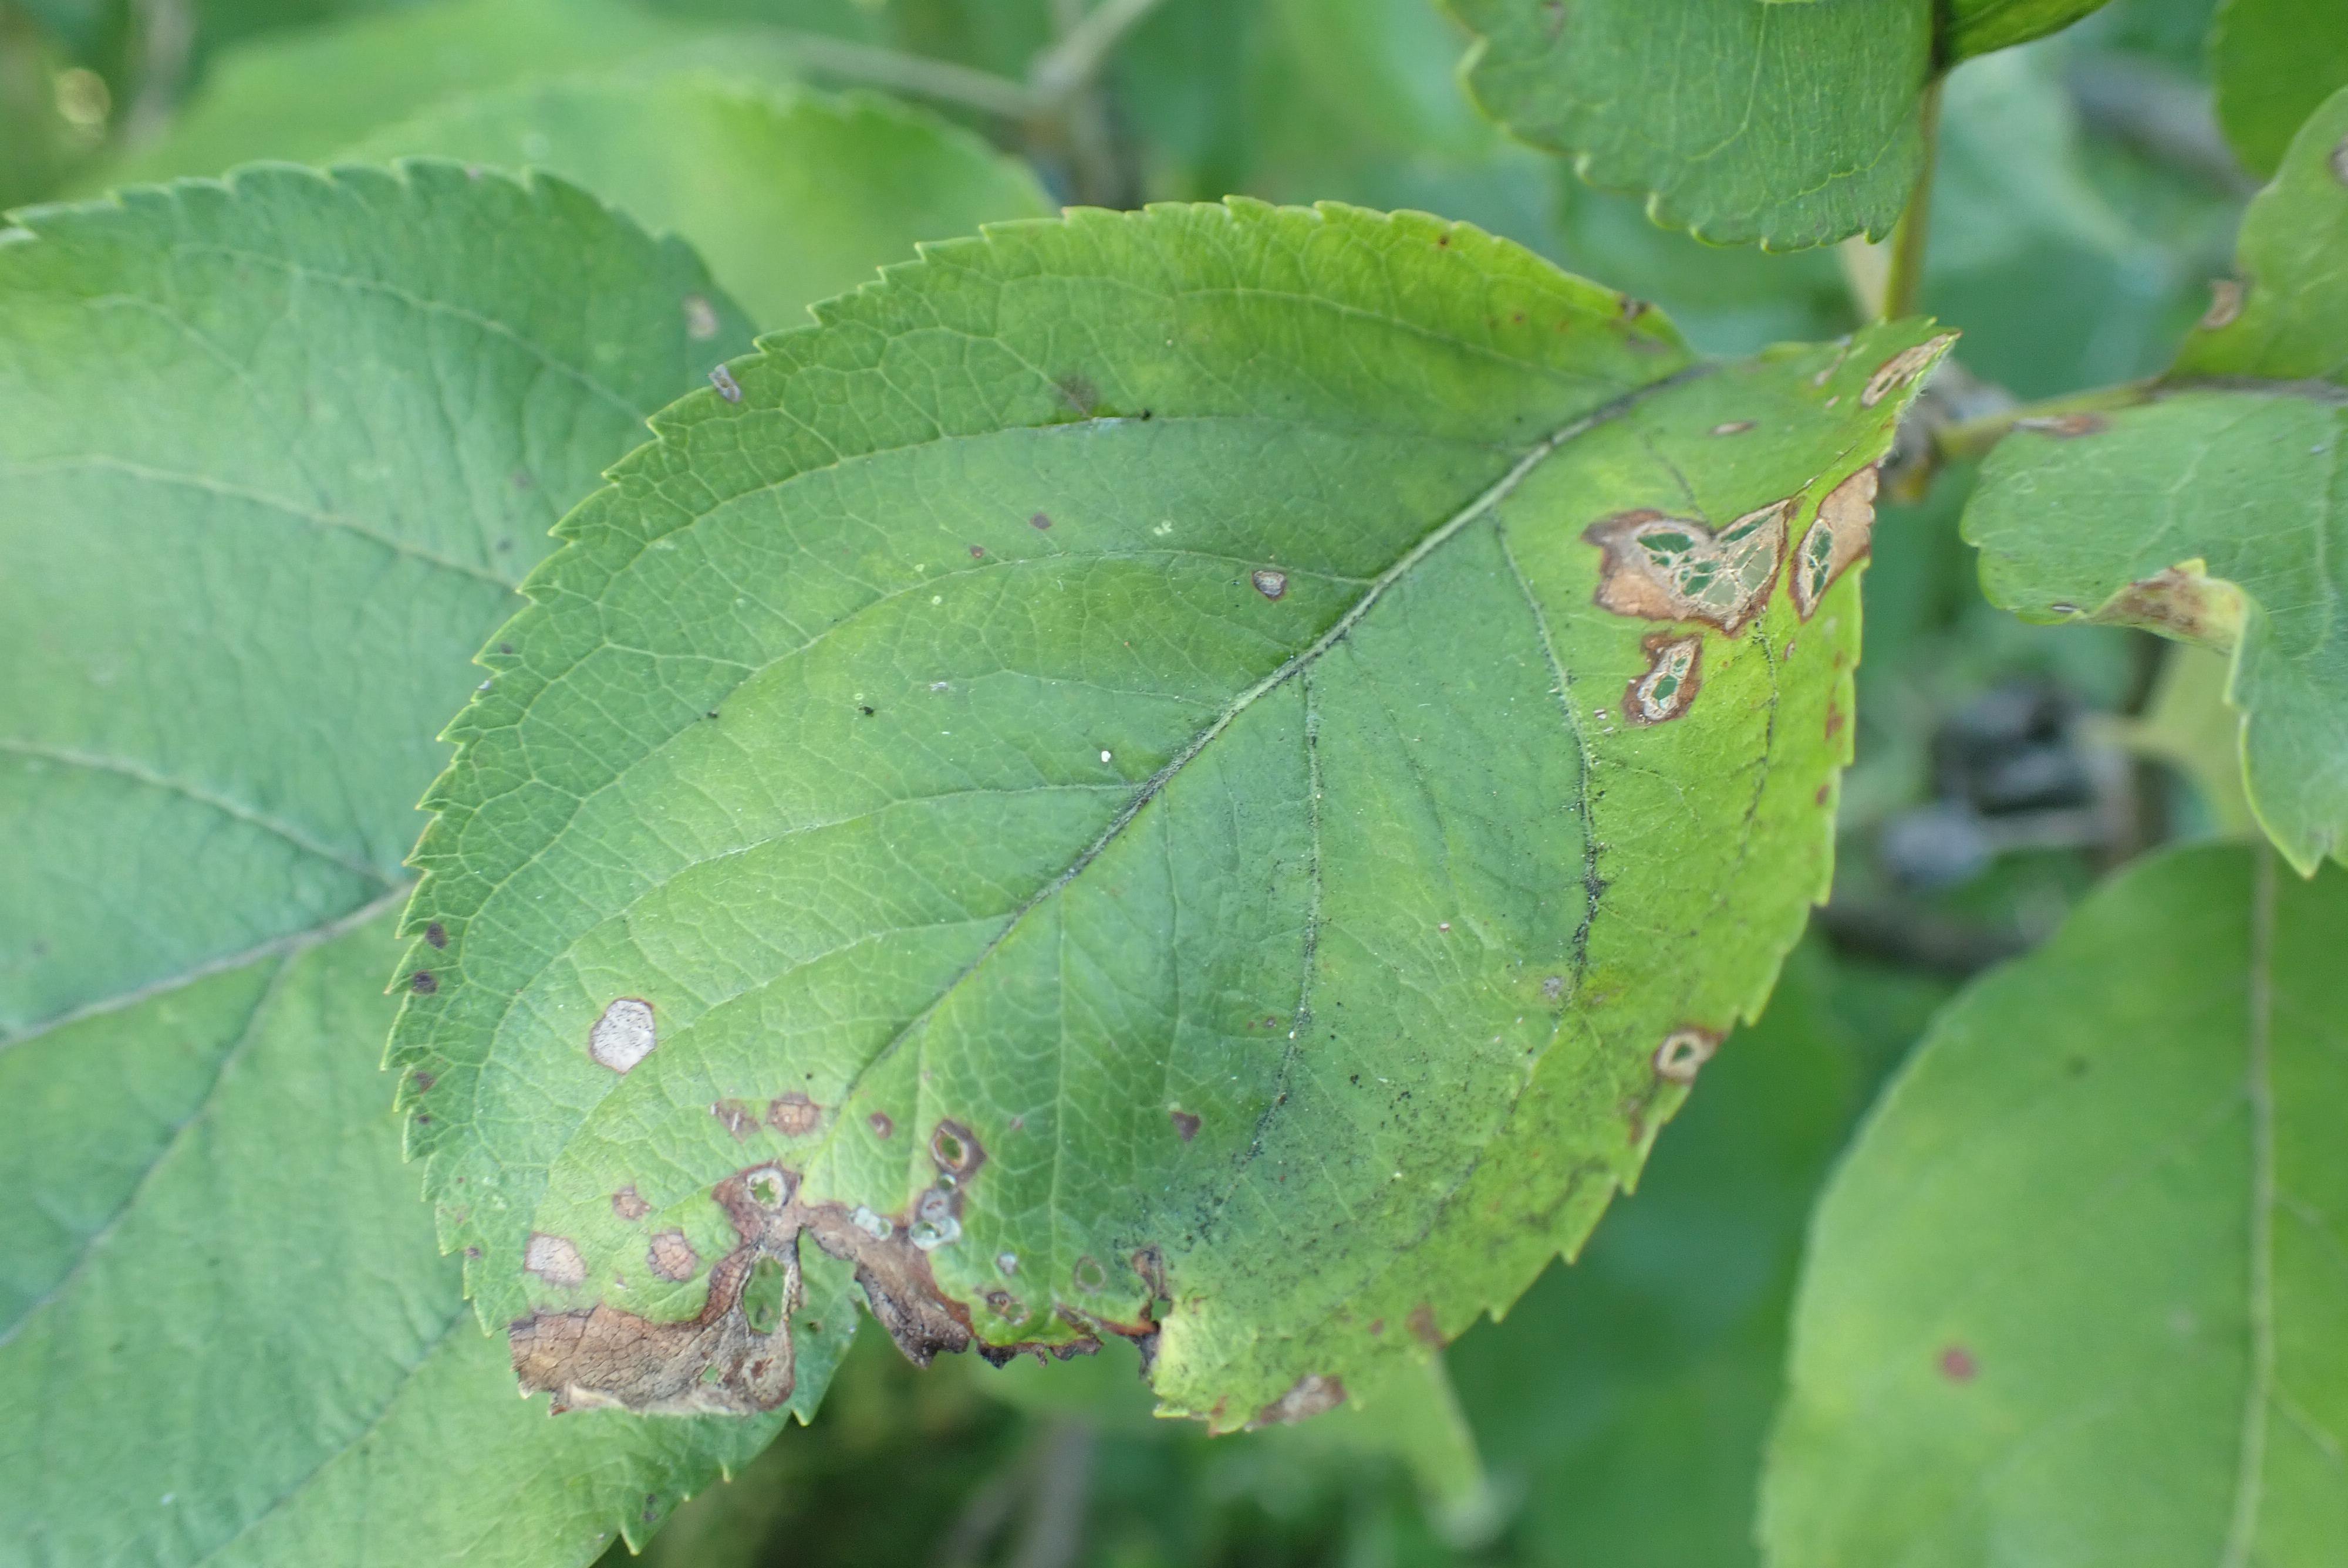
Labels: complex